Leonid Khabarov

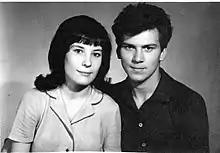
Khabarov and his then-girlfriend (now wife) Tonya

Khabarov was born to a military family in Shadrinsk, Kurgan Oblast, on 8 May 1947. His father, Vasily Khabarov, was a Red Army officer and World War II veteran who died from battle injuries soon after Khabarov was born. His mother moved to Nizhny Tagil, where Khabarov successfully finished evening school and then vocational school, having received a work qualification. He then worked for a year as an excavator operator in the Tagil industrial area.